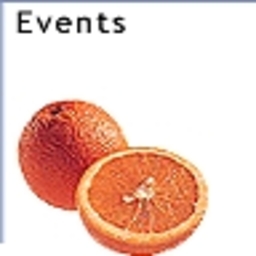
Label: Orange